Abiatal Avelino

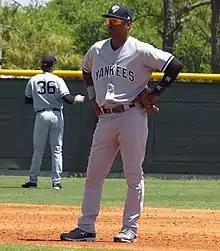
Avelino with the Tampa Yankees

Abiatal Avelino (born February 14, 1995) is a Dominican professional baseball infielder who is a free agent. Avelino signed with the New York Yankees as an international free agent in 2011. He has previously played in Major League Baseball (MLB) for the San Francisco Giants.